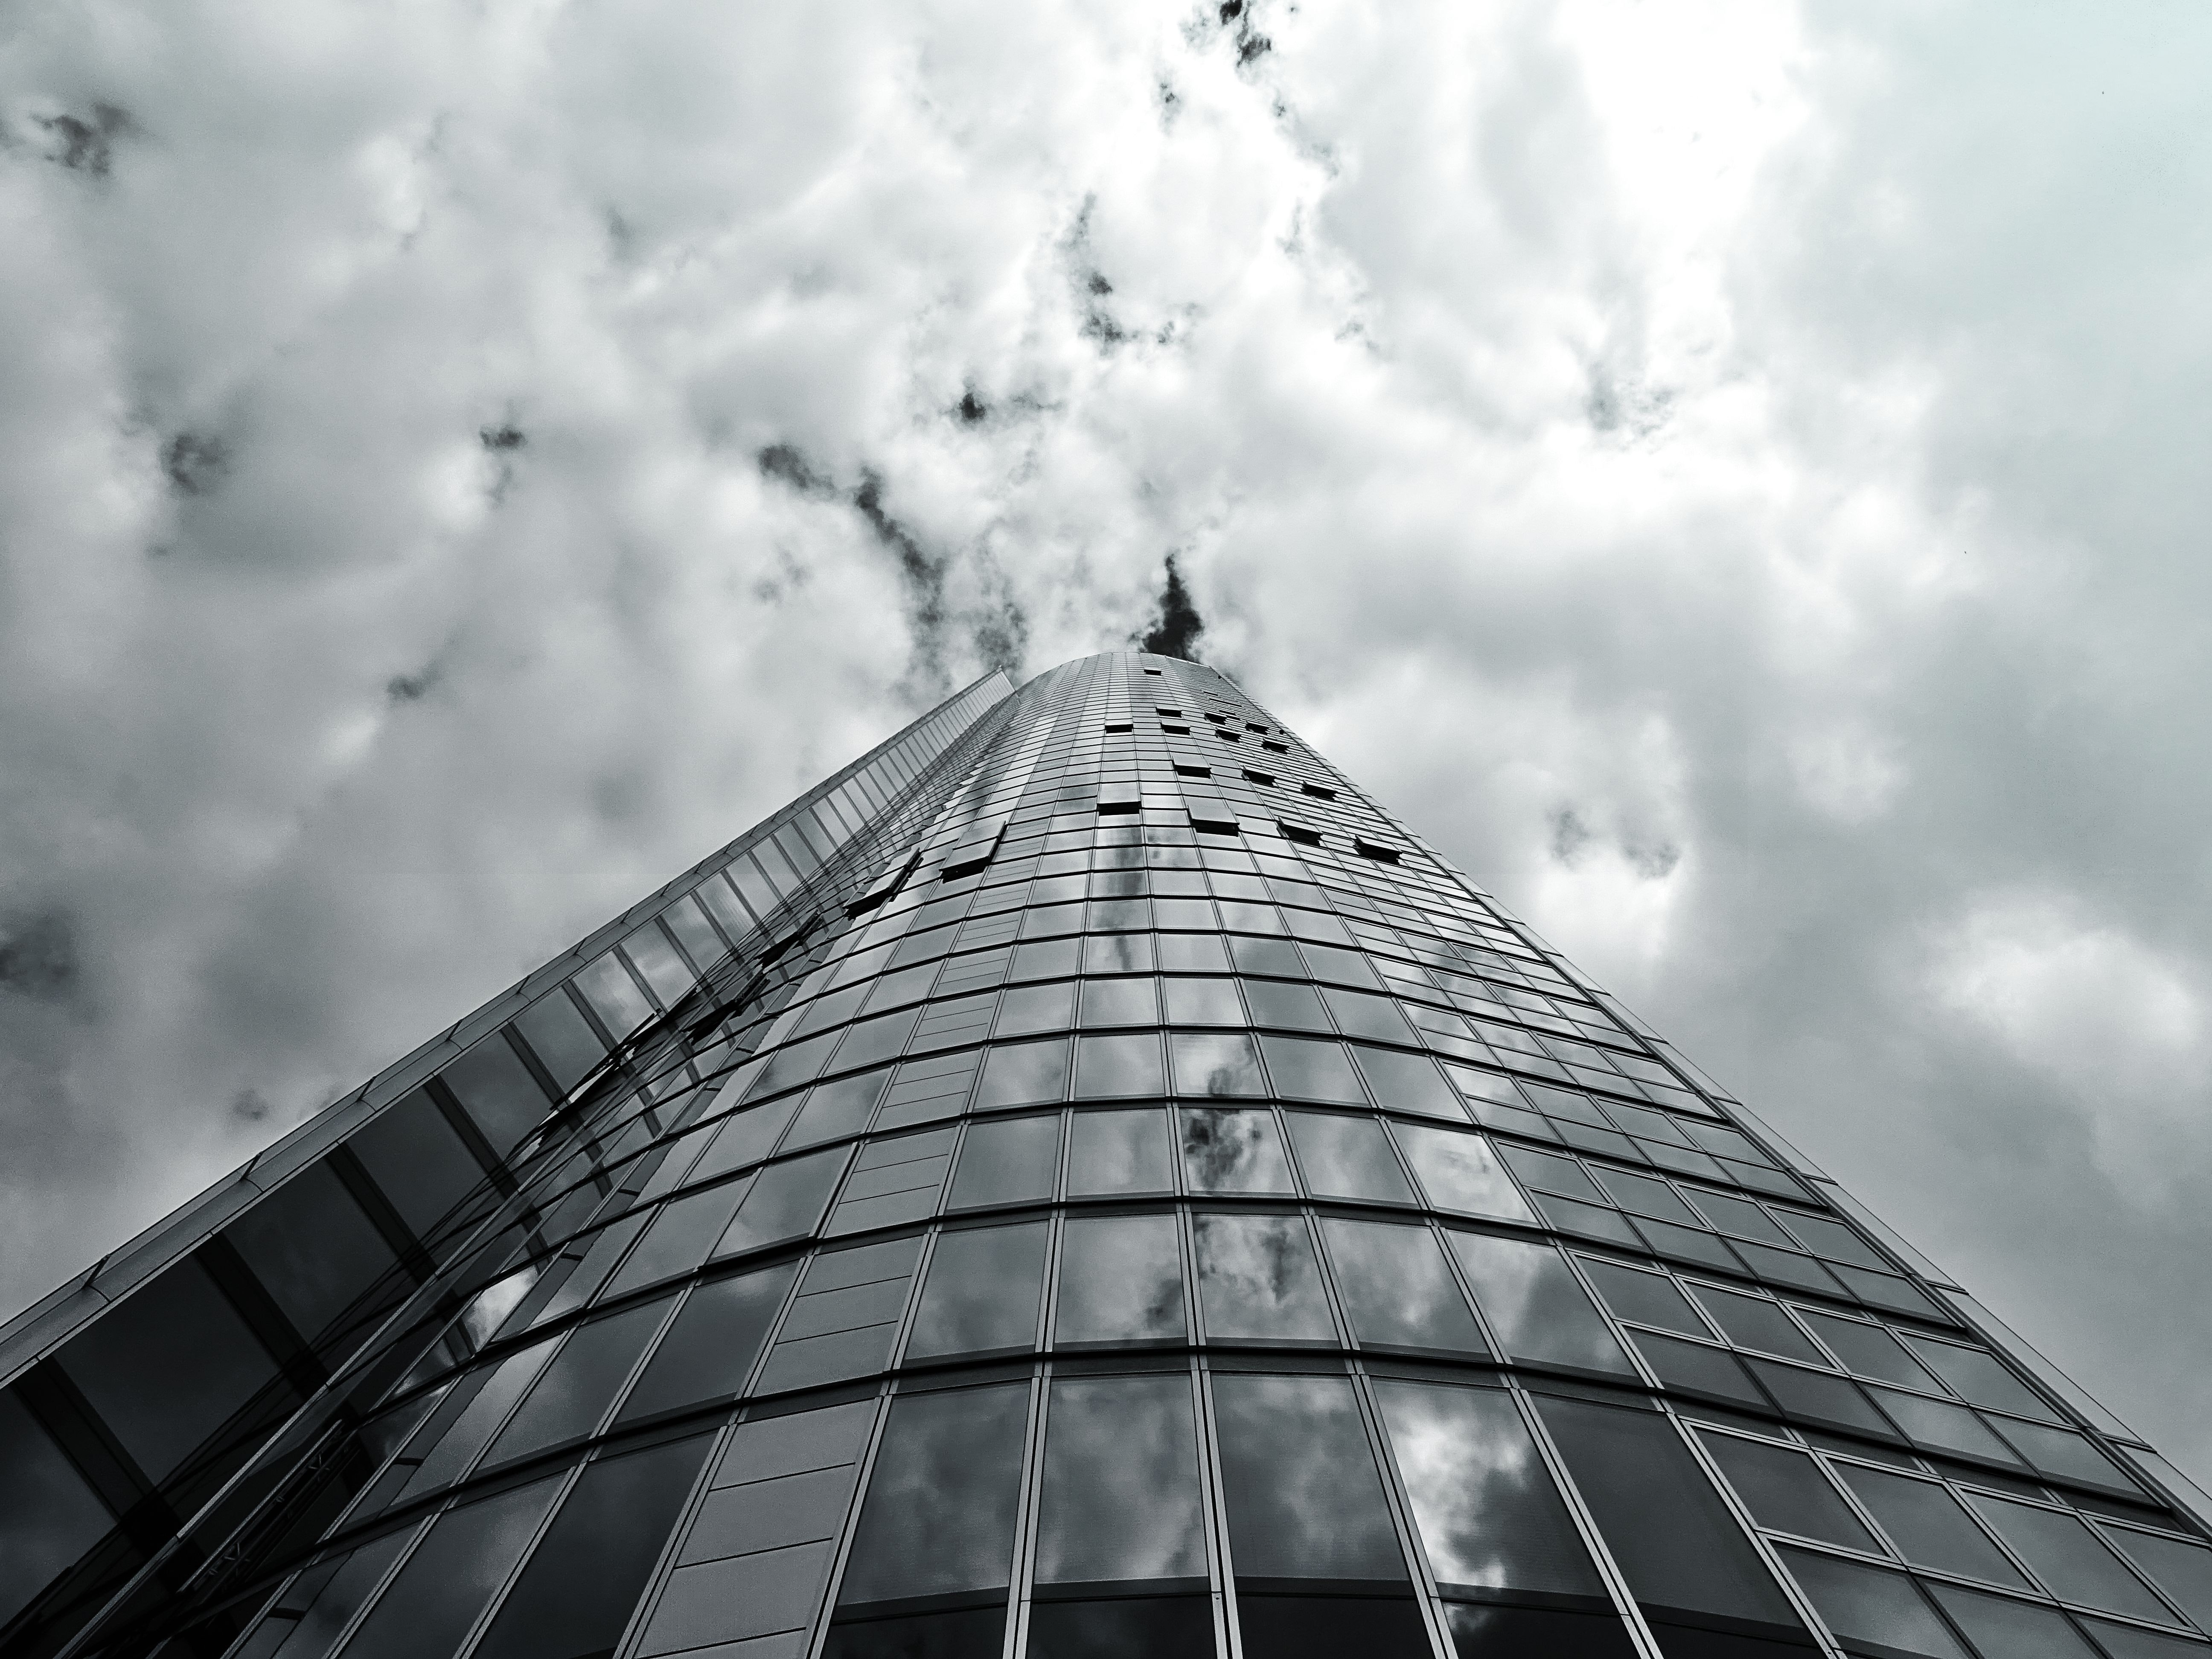
architecture, sky, white, skyscraper, daytime, landmark, urban area, cloud, black and white, building, monochrome photography, symmetry, metropolitan area, tower, tower block, city, facade, monochrome, line, tree, stock photography, photography, metropolis, commercial building, world, meteorological phenomenon, daylighting, reflection, glass, metal, corporate headquarters